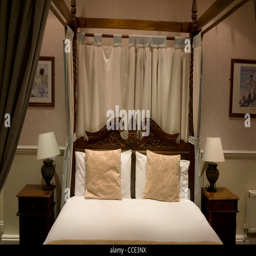
poster bed with paintings either side in bedroom at hotel